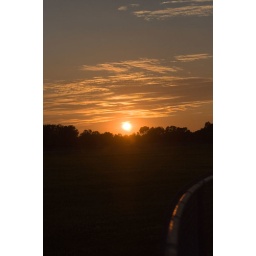
Sunset over the ball field